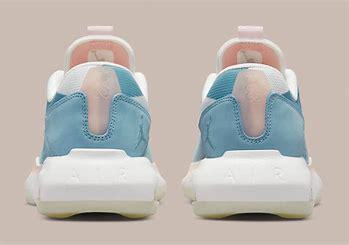
Brand: Jordan
Model: Air 200E